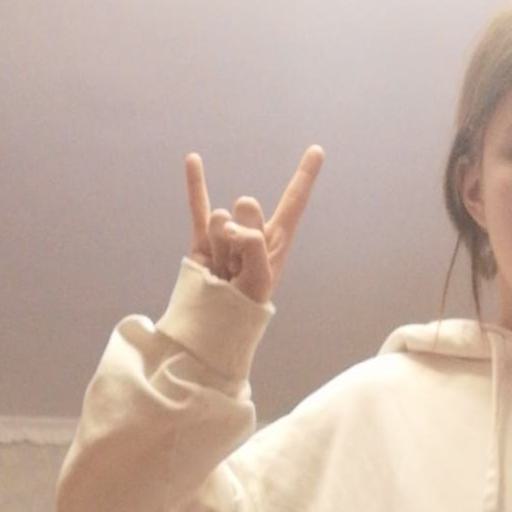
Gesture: rock